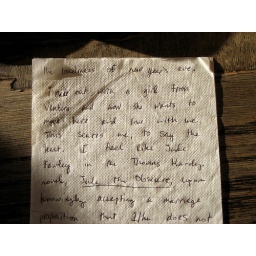
in a drawer in the table by the window.